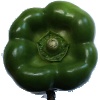
Label: green_pepper